Marche mondiale des Femmes

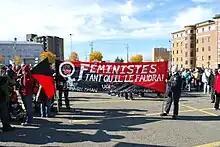
2010 march at Rimouski, Canada

The Marche mondiale des Femmes or World March of Women is an international feminist movement that advocates for gender equality and aims to take action against discrimination against women and reduce violence towards them.